Mateus Moreira

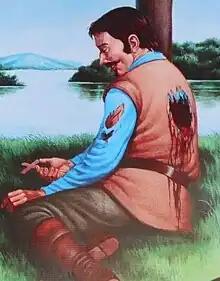

Mateus Moreira (d. 3 October 1645) was a Portuguese martyr, from Colonial Brazil, of the Catholic Church. He was beatified on March 5, 2000 and canonized on October 15, 2017, along with the other Martyrs of Natal.